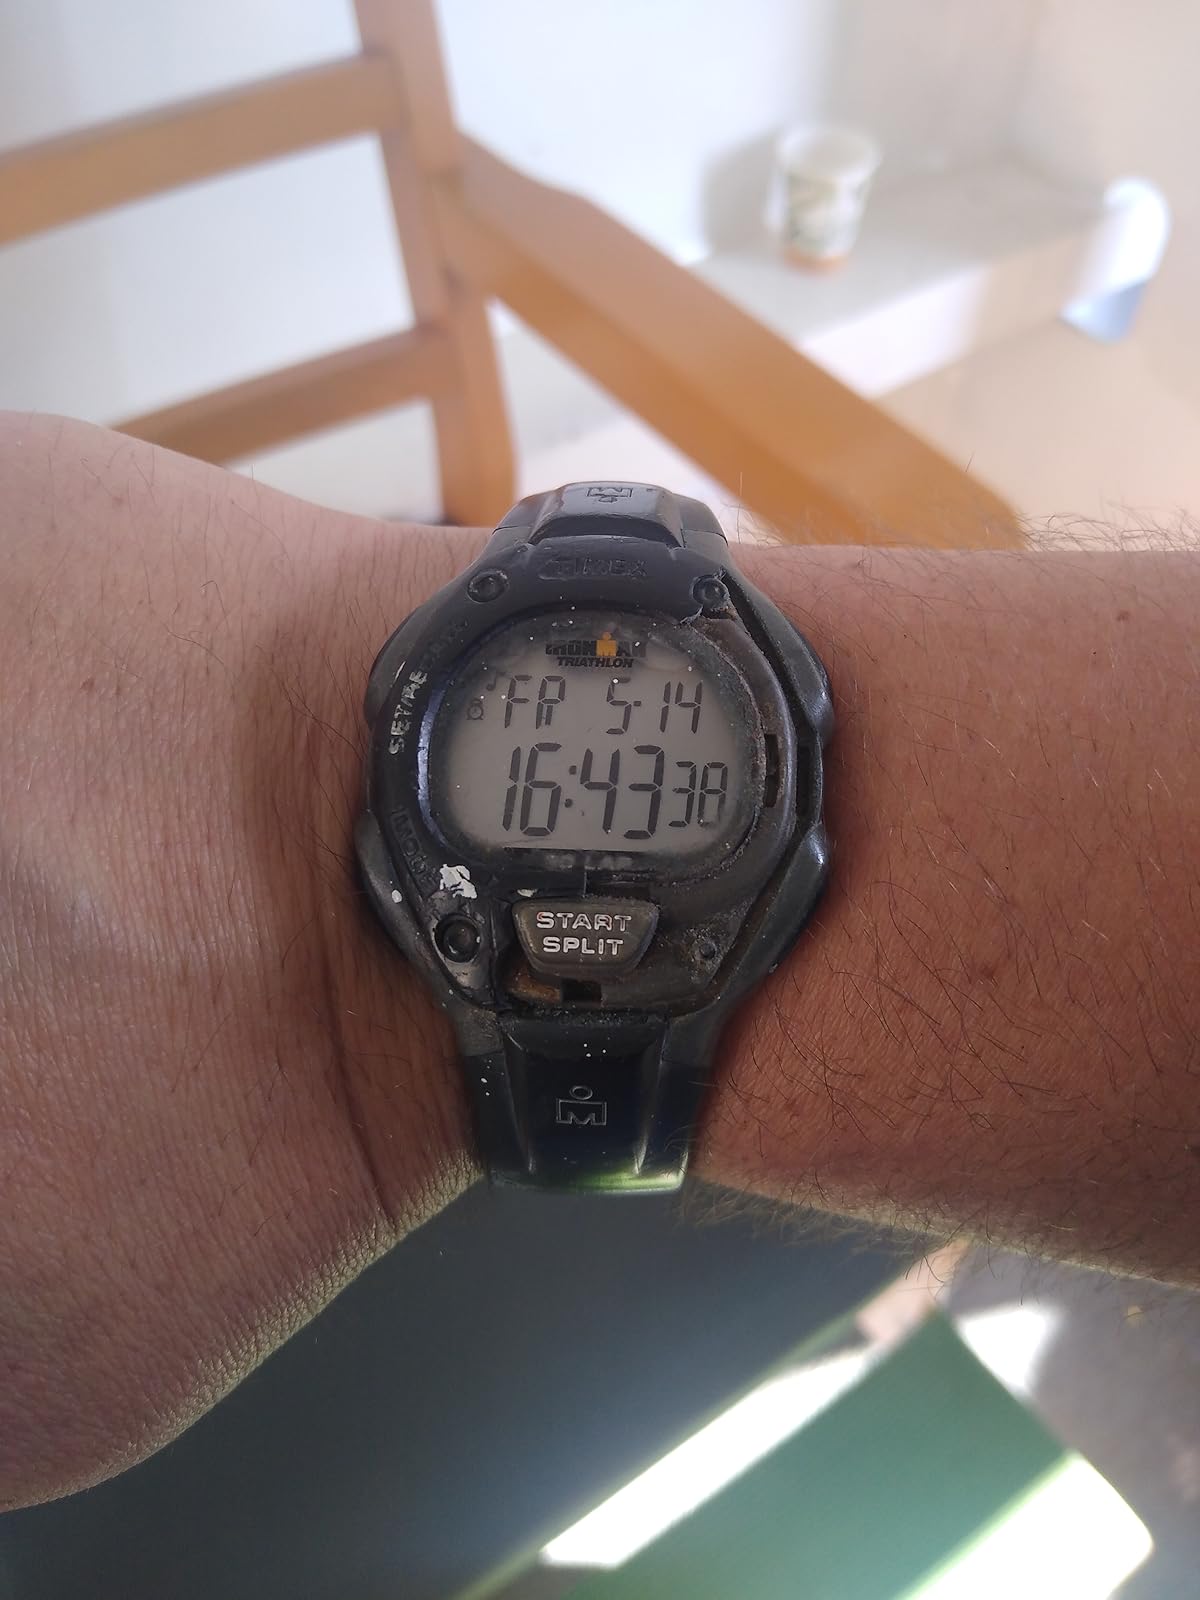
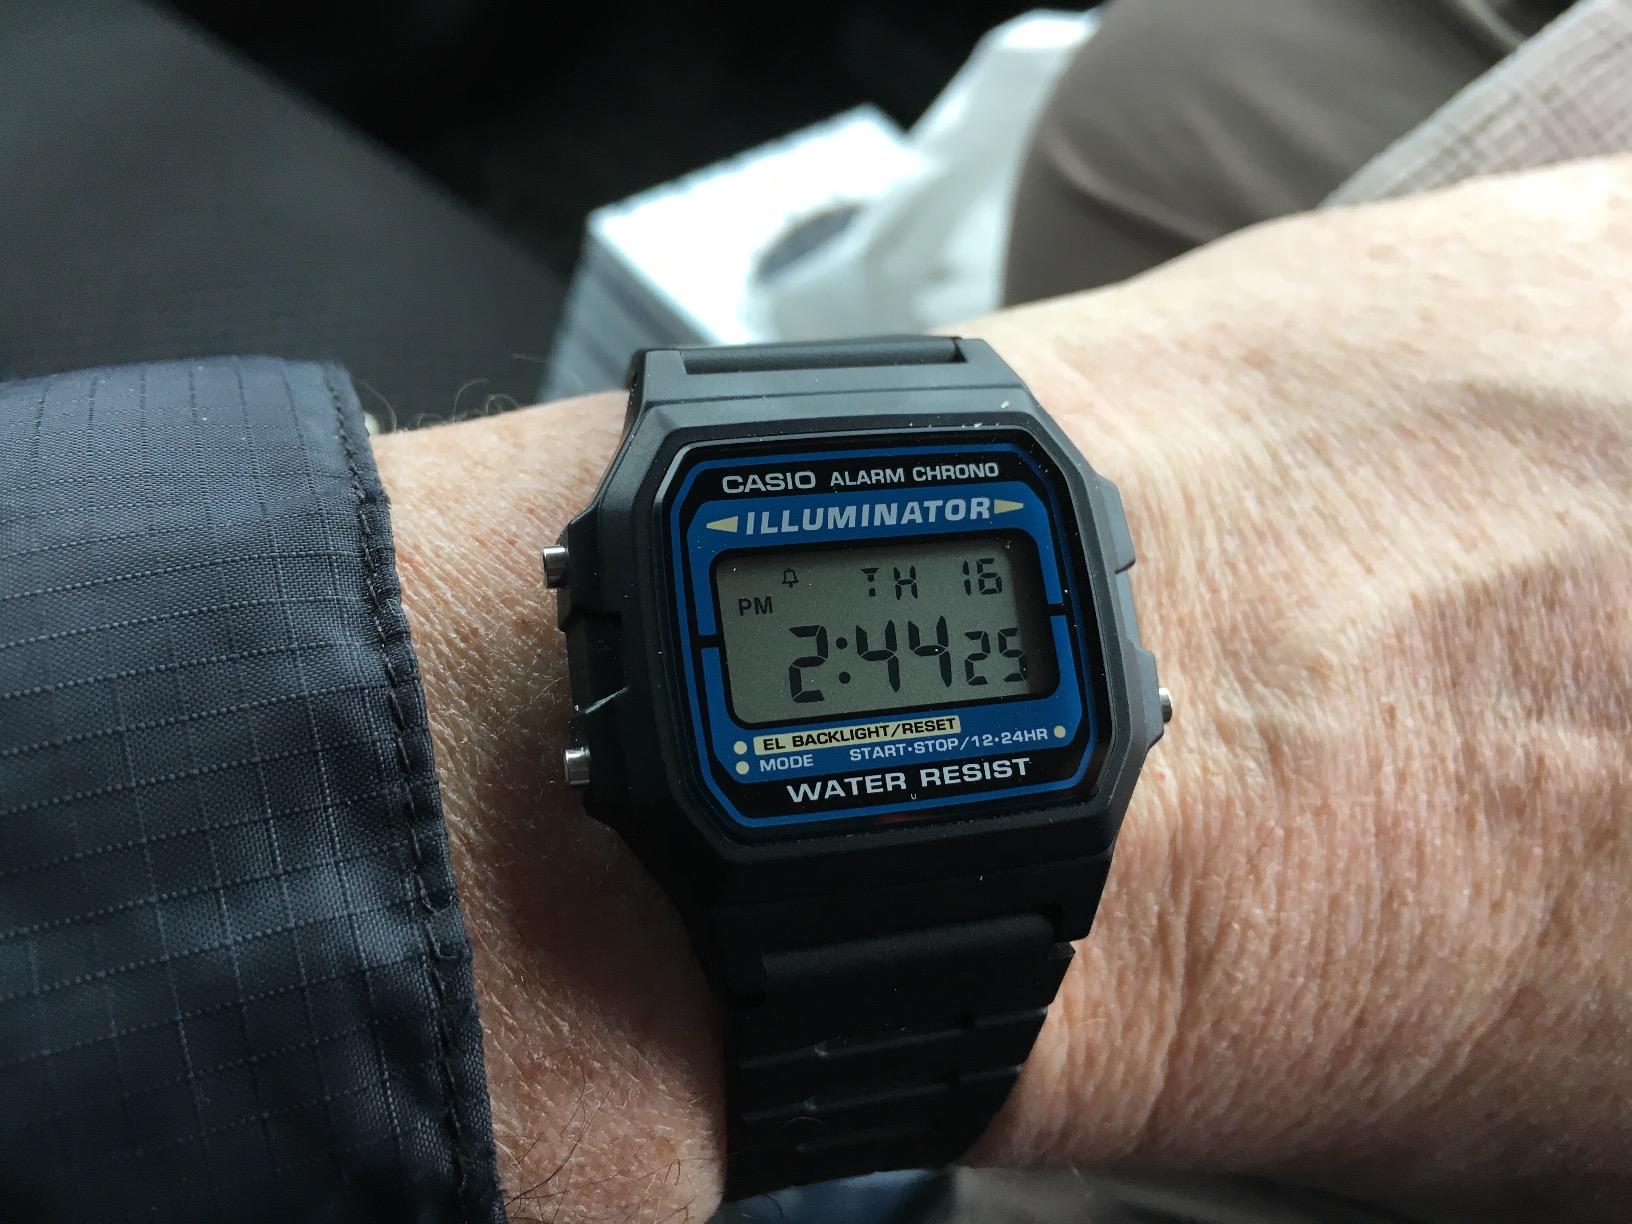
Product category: accessories_watch
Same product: no